Oostende railway station

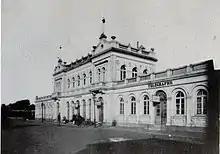
The first Oostende railway station, before its demolition in 1879

The first station in Ostend was opened in 1838 during the reign of King Leopold I on the former Belgian railway line 62 to Torhout and is now a supermarket.